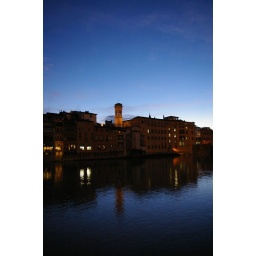
Looking over the Arno river at a tower just after sunset. Venus (I think) is visible above the tower to the right.